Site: brandenburg
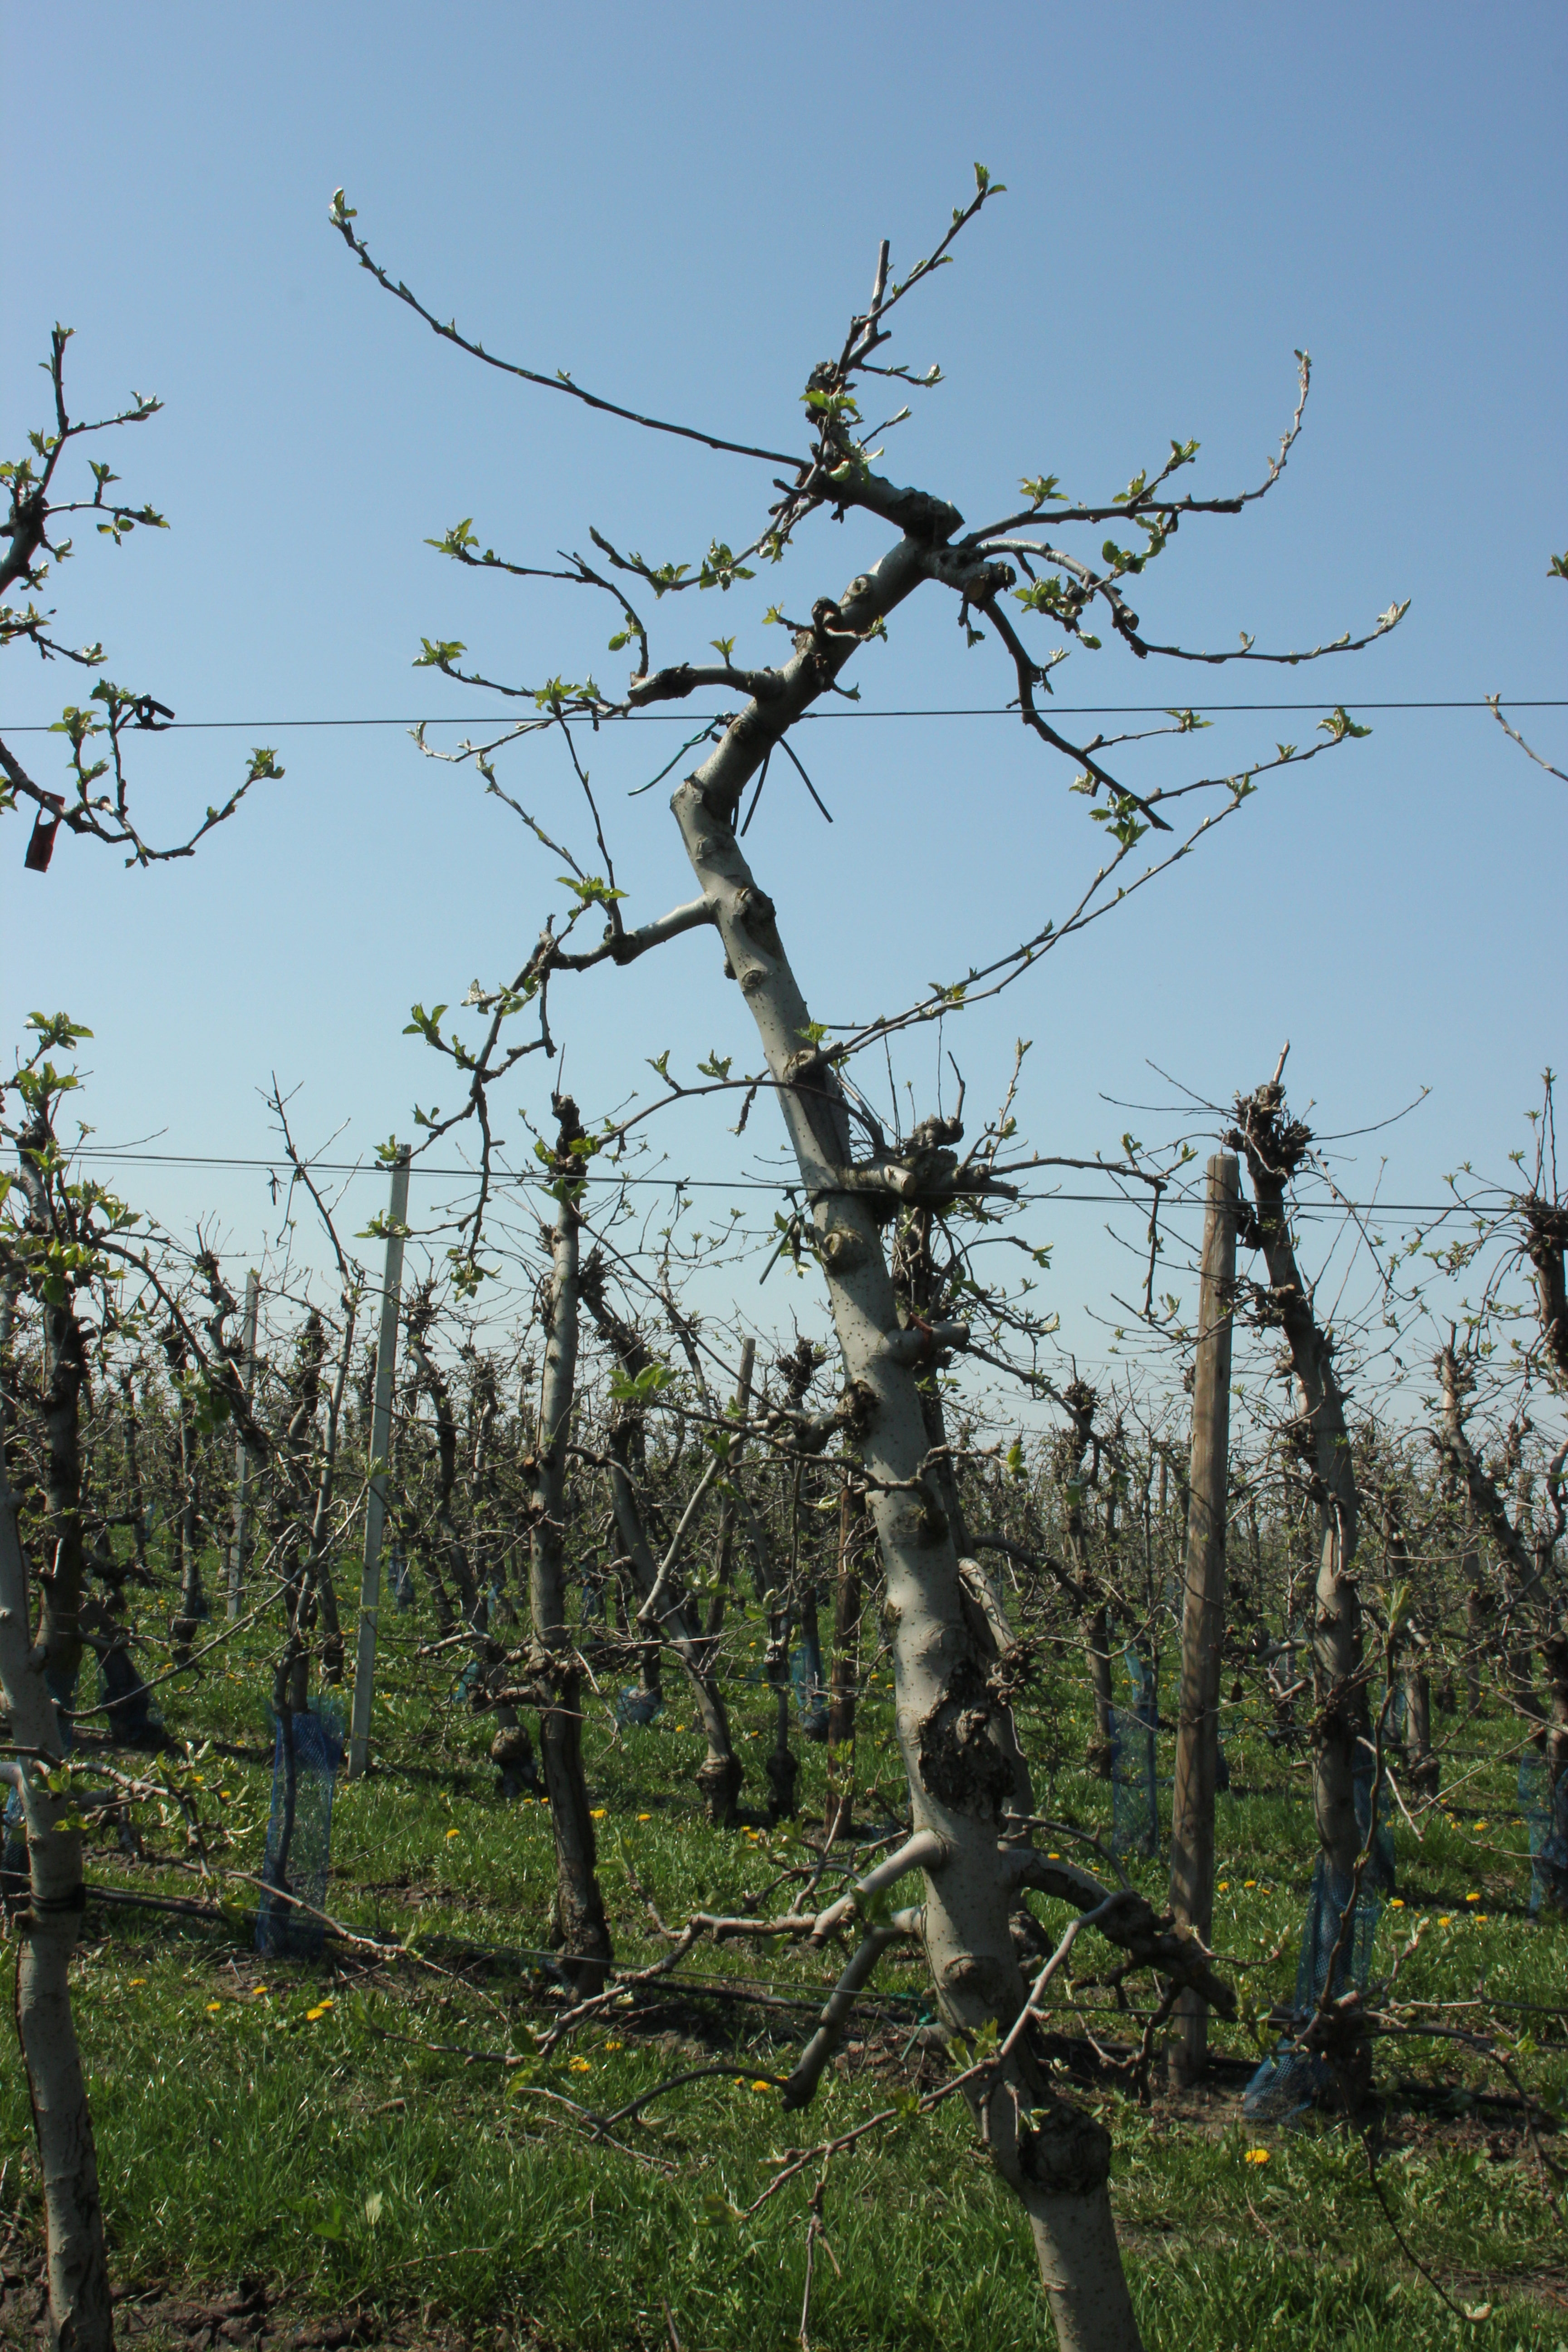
Growth stage (BBCH 56): Inflorescence emergence